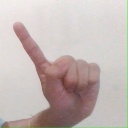
अक्षर: ए